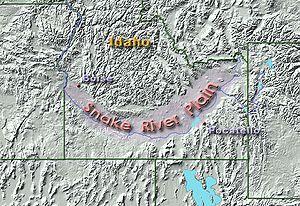
La Snake River Plain est une plaine située en grande partie dans l'État américain de l'Idaho. Elle s'étend sur 400 km d'est en ouest. Sa forme ressemble à un arc qui couvre environ 25 % de l'État de l'Idaho.
Le Snake ou plus communément la Snake River est une rivière américaine, qui coule dans le nord-ouest du pays. Son nom signifie « serpent » en anglais ; il a probablement dérivé d'un signe en forme d'un « S » que les Amérindiens Shoshone ont fait avec leurs mains pour imiter la natation des saumons. La rivière Snake mesure 1 670 km de longueur et est le plus long affluent du fleuve Columbia. Il prend sa source dans le Wyoming dans le parc national de Yellowstone avant de poursuivre vers le parc national du Grand Teton. Elle traverse l'État de l'Idaho et forme sa frontière ouest avec l'Oregon. Elle entre ensuite dans l'État de Washington pour rejoindre le fleuve Columbia à Pasco. Son débit moyen est de 1 610 m³/s.